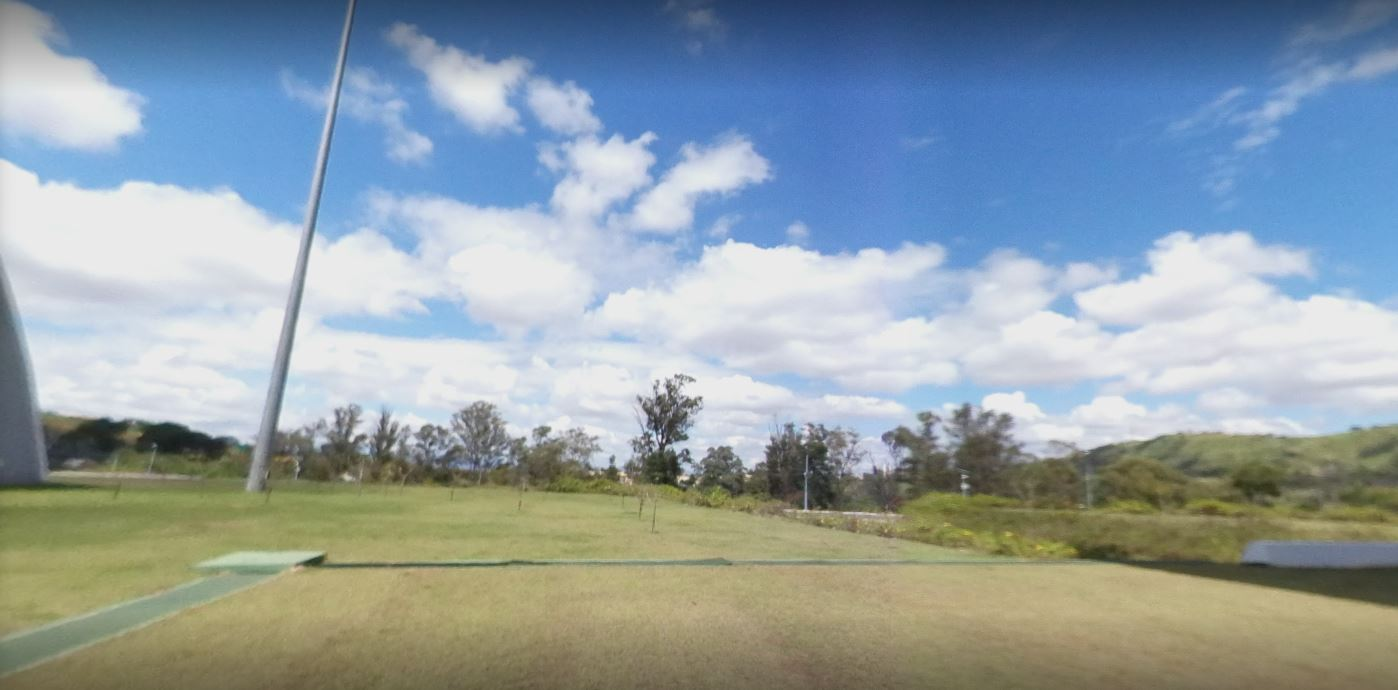
Fire: no
Smoke: no